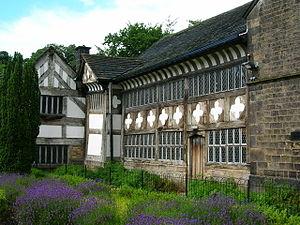
Cette liste des musées du Grand Manchester, Angleterre contient des musées qui sont définis dans ce contexte comme des institutions qui recueillent et soignent des objets d'intérêt culturel, artistique, scientifique ou historique. leurs collections ou expositions connexes disponibles pour la consultation publique. Sont également inclus les galeries d'art à but non lucratif et les galeries d'art universitaires. Les musées virtuels ne sont pas inclus.